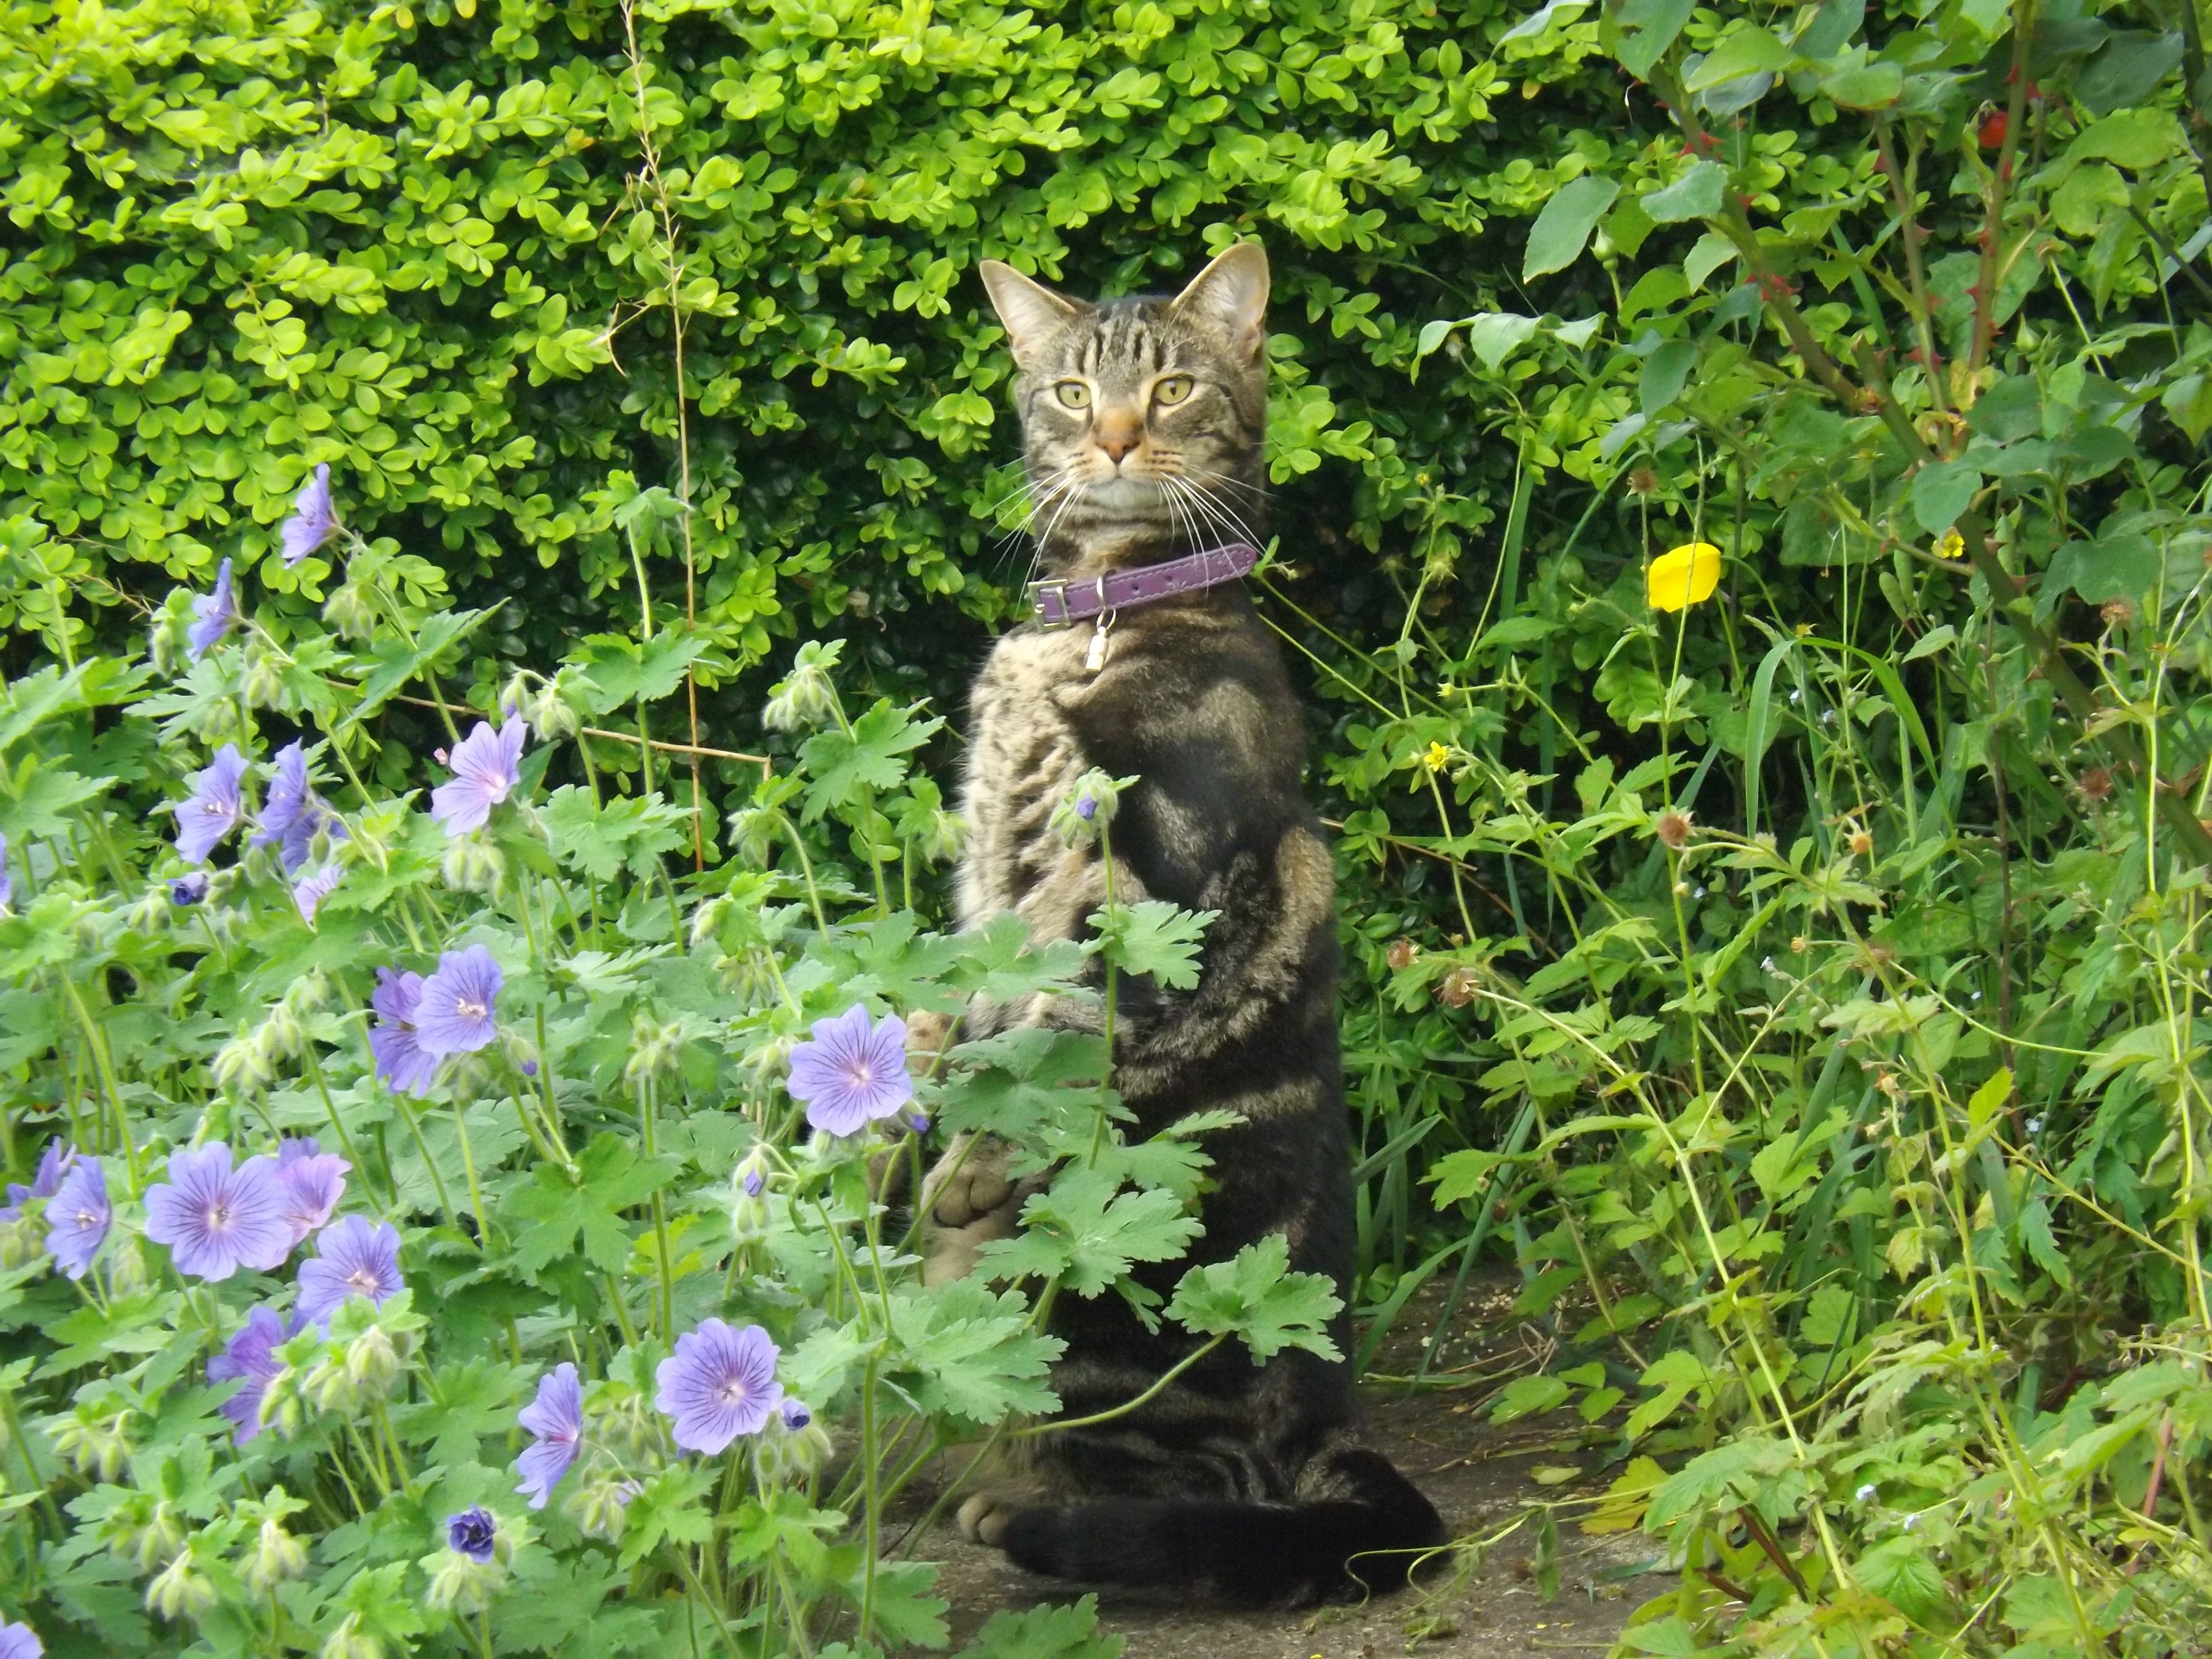
plant, flower, animal, pet, kitten, cat, garden, curiosity, flowering plant, land plant, small to medium sized cats, cat like mammal